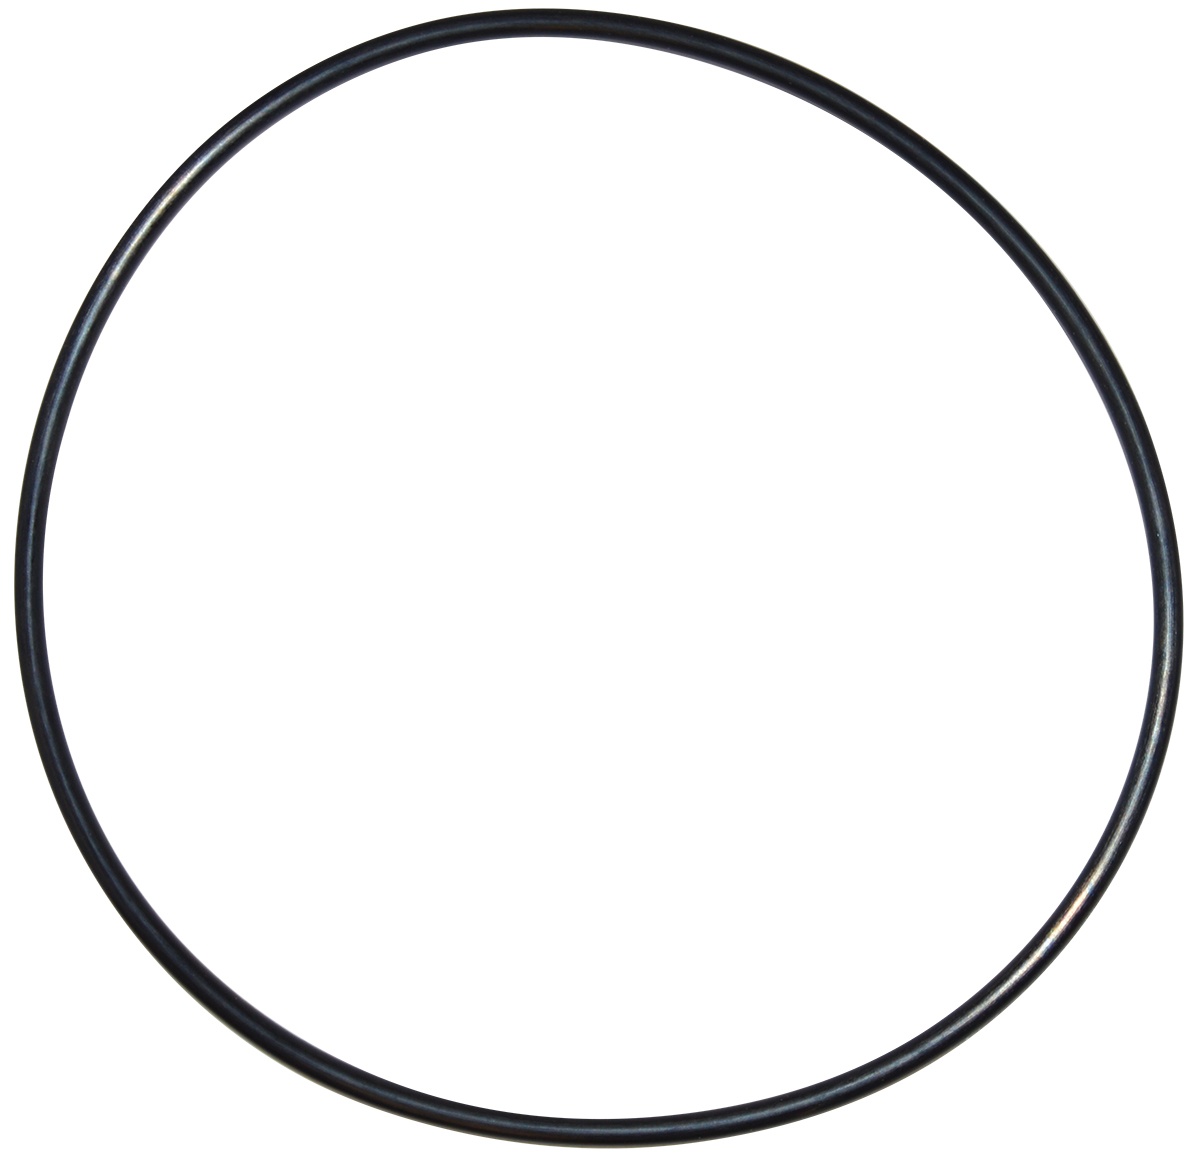
Pentair U9228AZ O-Ring
Pentair U9-228AZ O-Ring for Seal Plate Replacement for select Sta-Rite Pool and Spa Inground Pump
Brand: PENTAIR WATER POOL & SPA INC
Category: Home & Garden > Pool & Spa > Pool & Spa Accessories